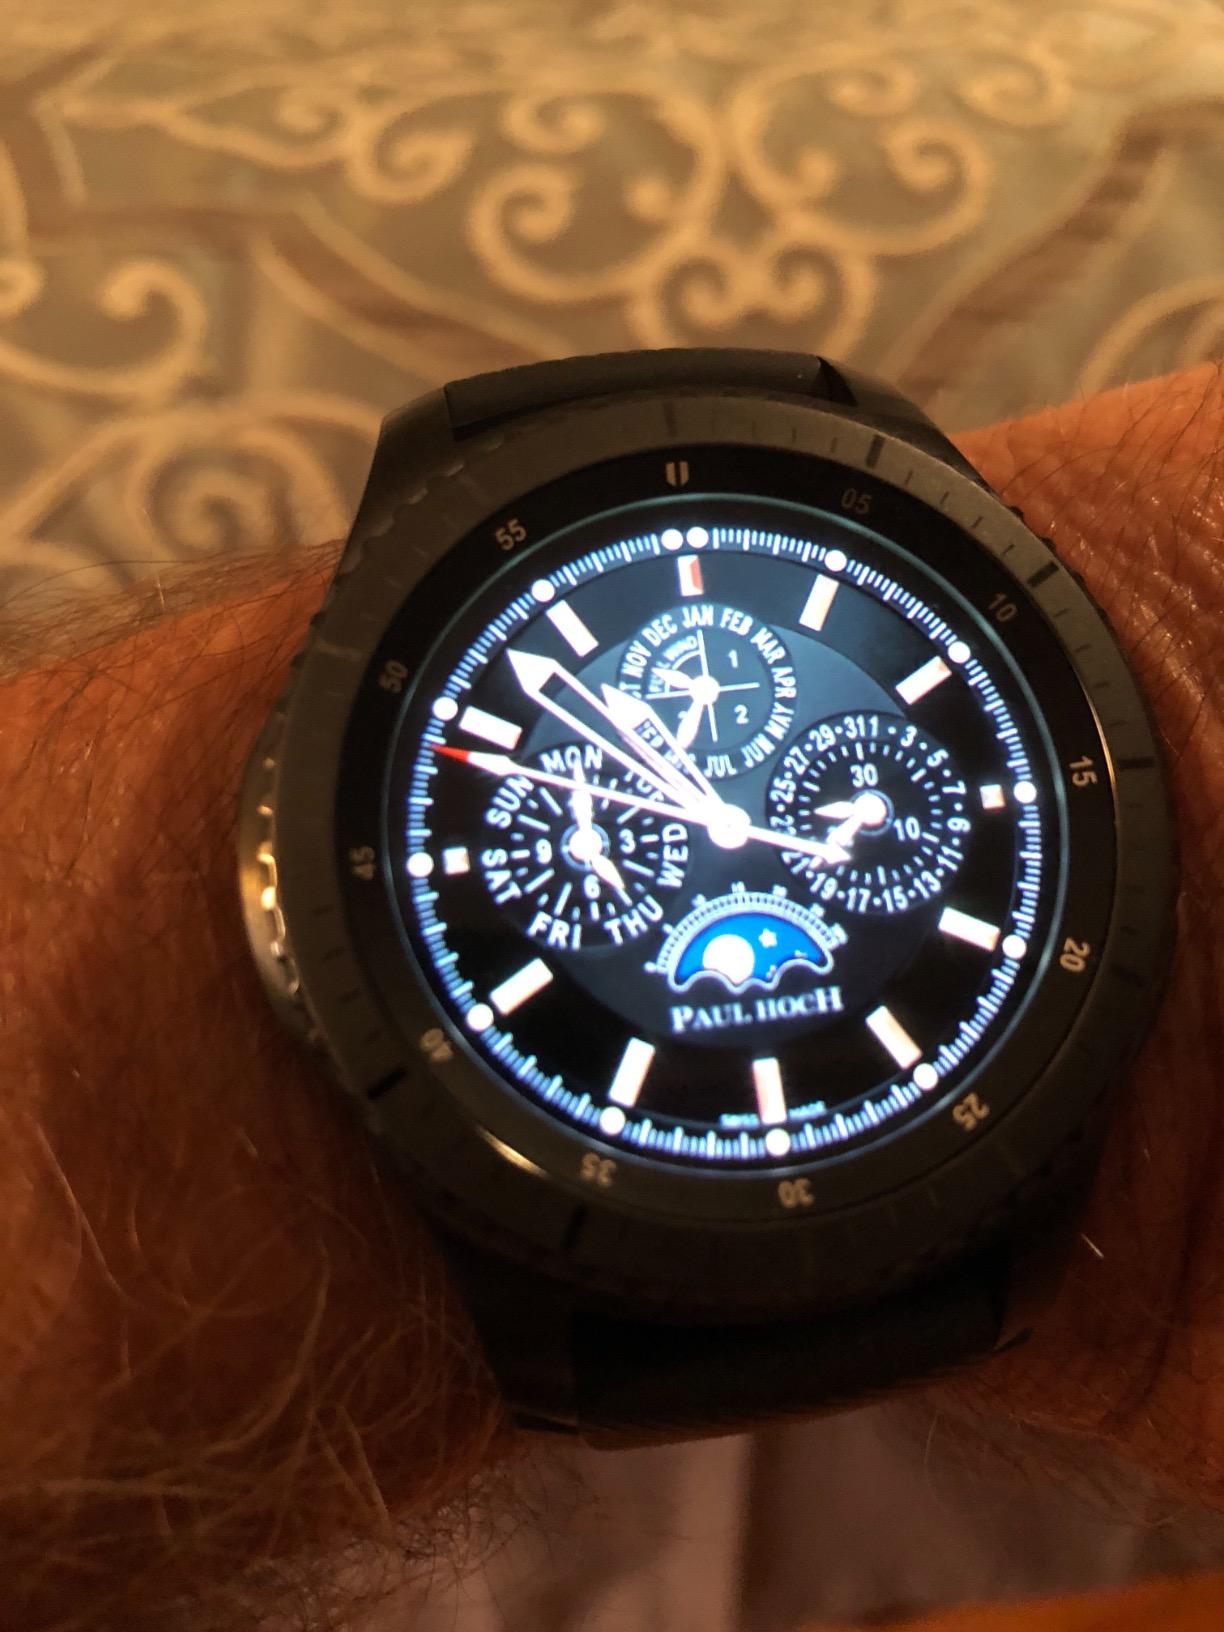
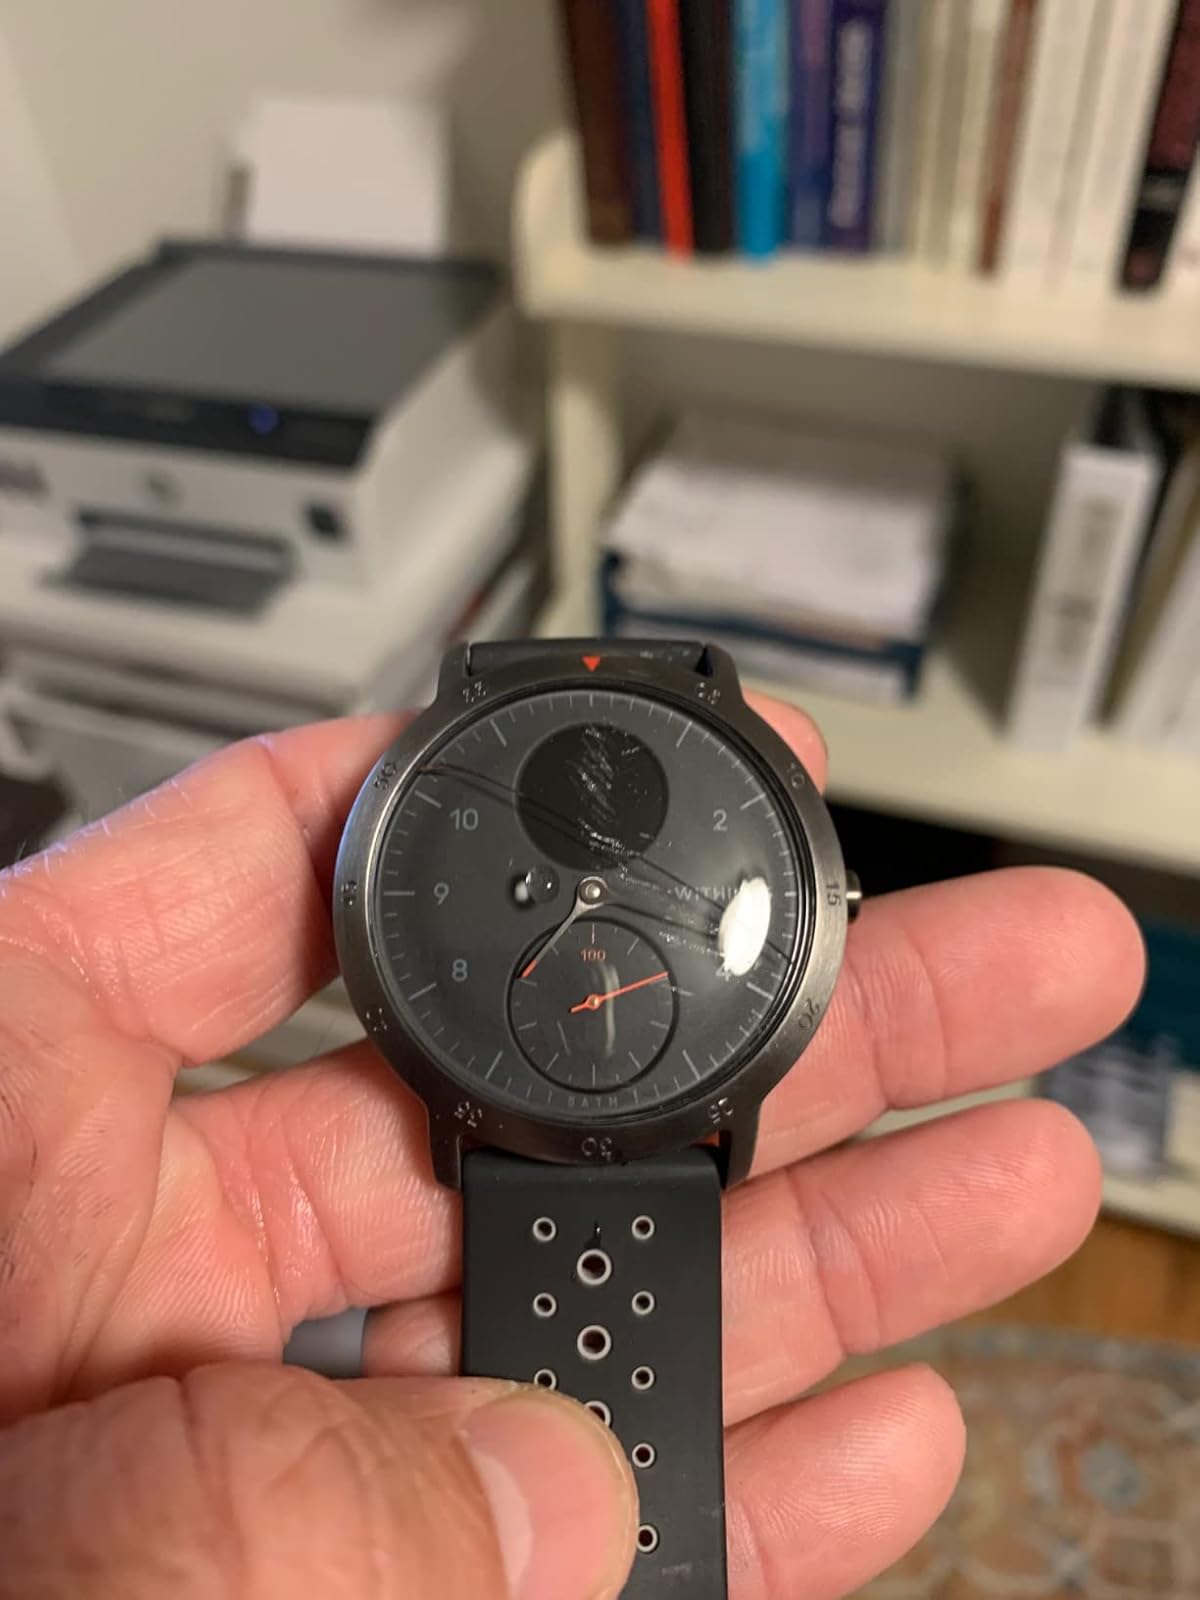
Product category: smartwatch
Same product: no